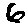
Label: 6